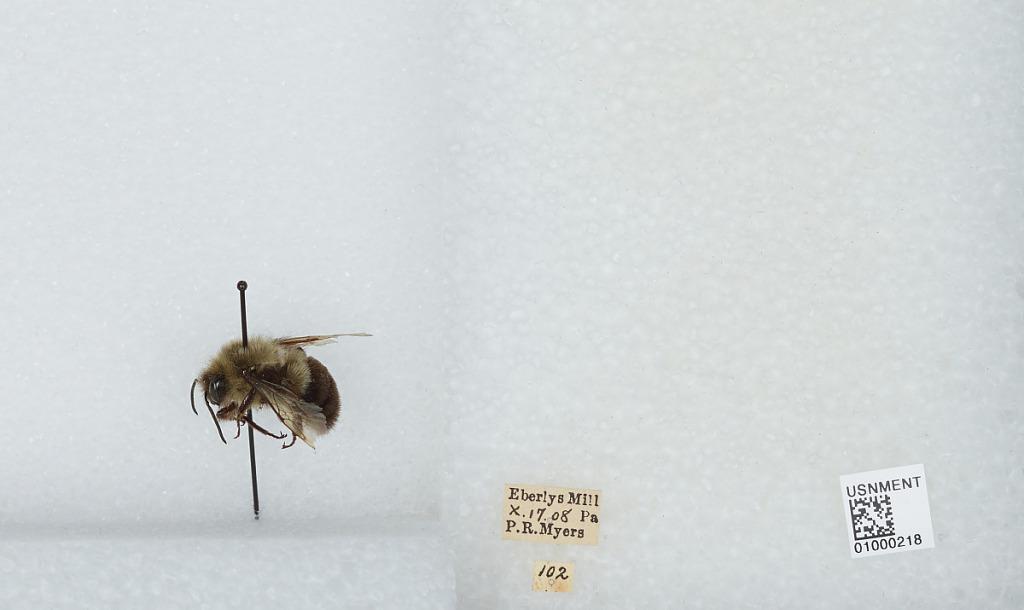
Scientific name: Bombus (Pyrobombus) impatiens Cresson
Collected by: P. Myers
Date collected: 1908-10-17
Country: United States
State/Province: Pennsylvania
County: Cumberland
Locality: Eberly's Mill
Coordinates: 40.2253, -76.9064